Gregory Tardy

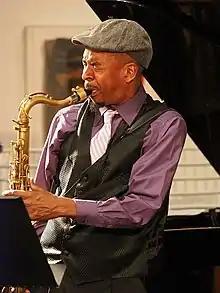
Gregory Tardy playing at the Jerusalem Jazz Festival in 2017

Gregory Tardy (born February 3, 1966) is an American jazz saxophonist and clarinetist, who has released albums for the record labels WJ3 Records SteepleChase Records, J Curve Records, and Impulse! Records. He has played with Elvin Jones, Avishai Cohen, Jazz at Lincoln Center Orchestra with Wynton Marsalis, Aaron Goldberg, Brad Mehldau, and Joshua Redman, among many others.